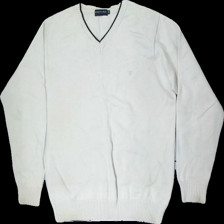
View: front
Type: Sweater
Category: Men
Brand: Not in the list
Brand text on label: Redford
Colors: Beige, Black
Material: 70% acrylic, 30% cotton
Pattern: Other
Cut: V-collar
Size: M
Season: All
Stains: Major
Price range: <50
Recommended usage: Export